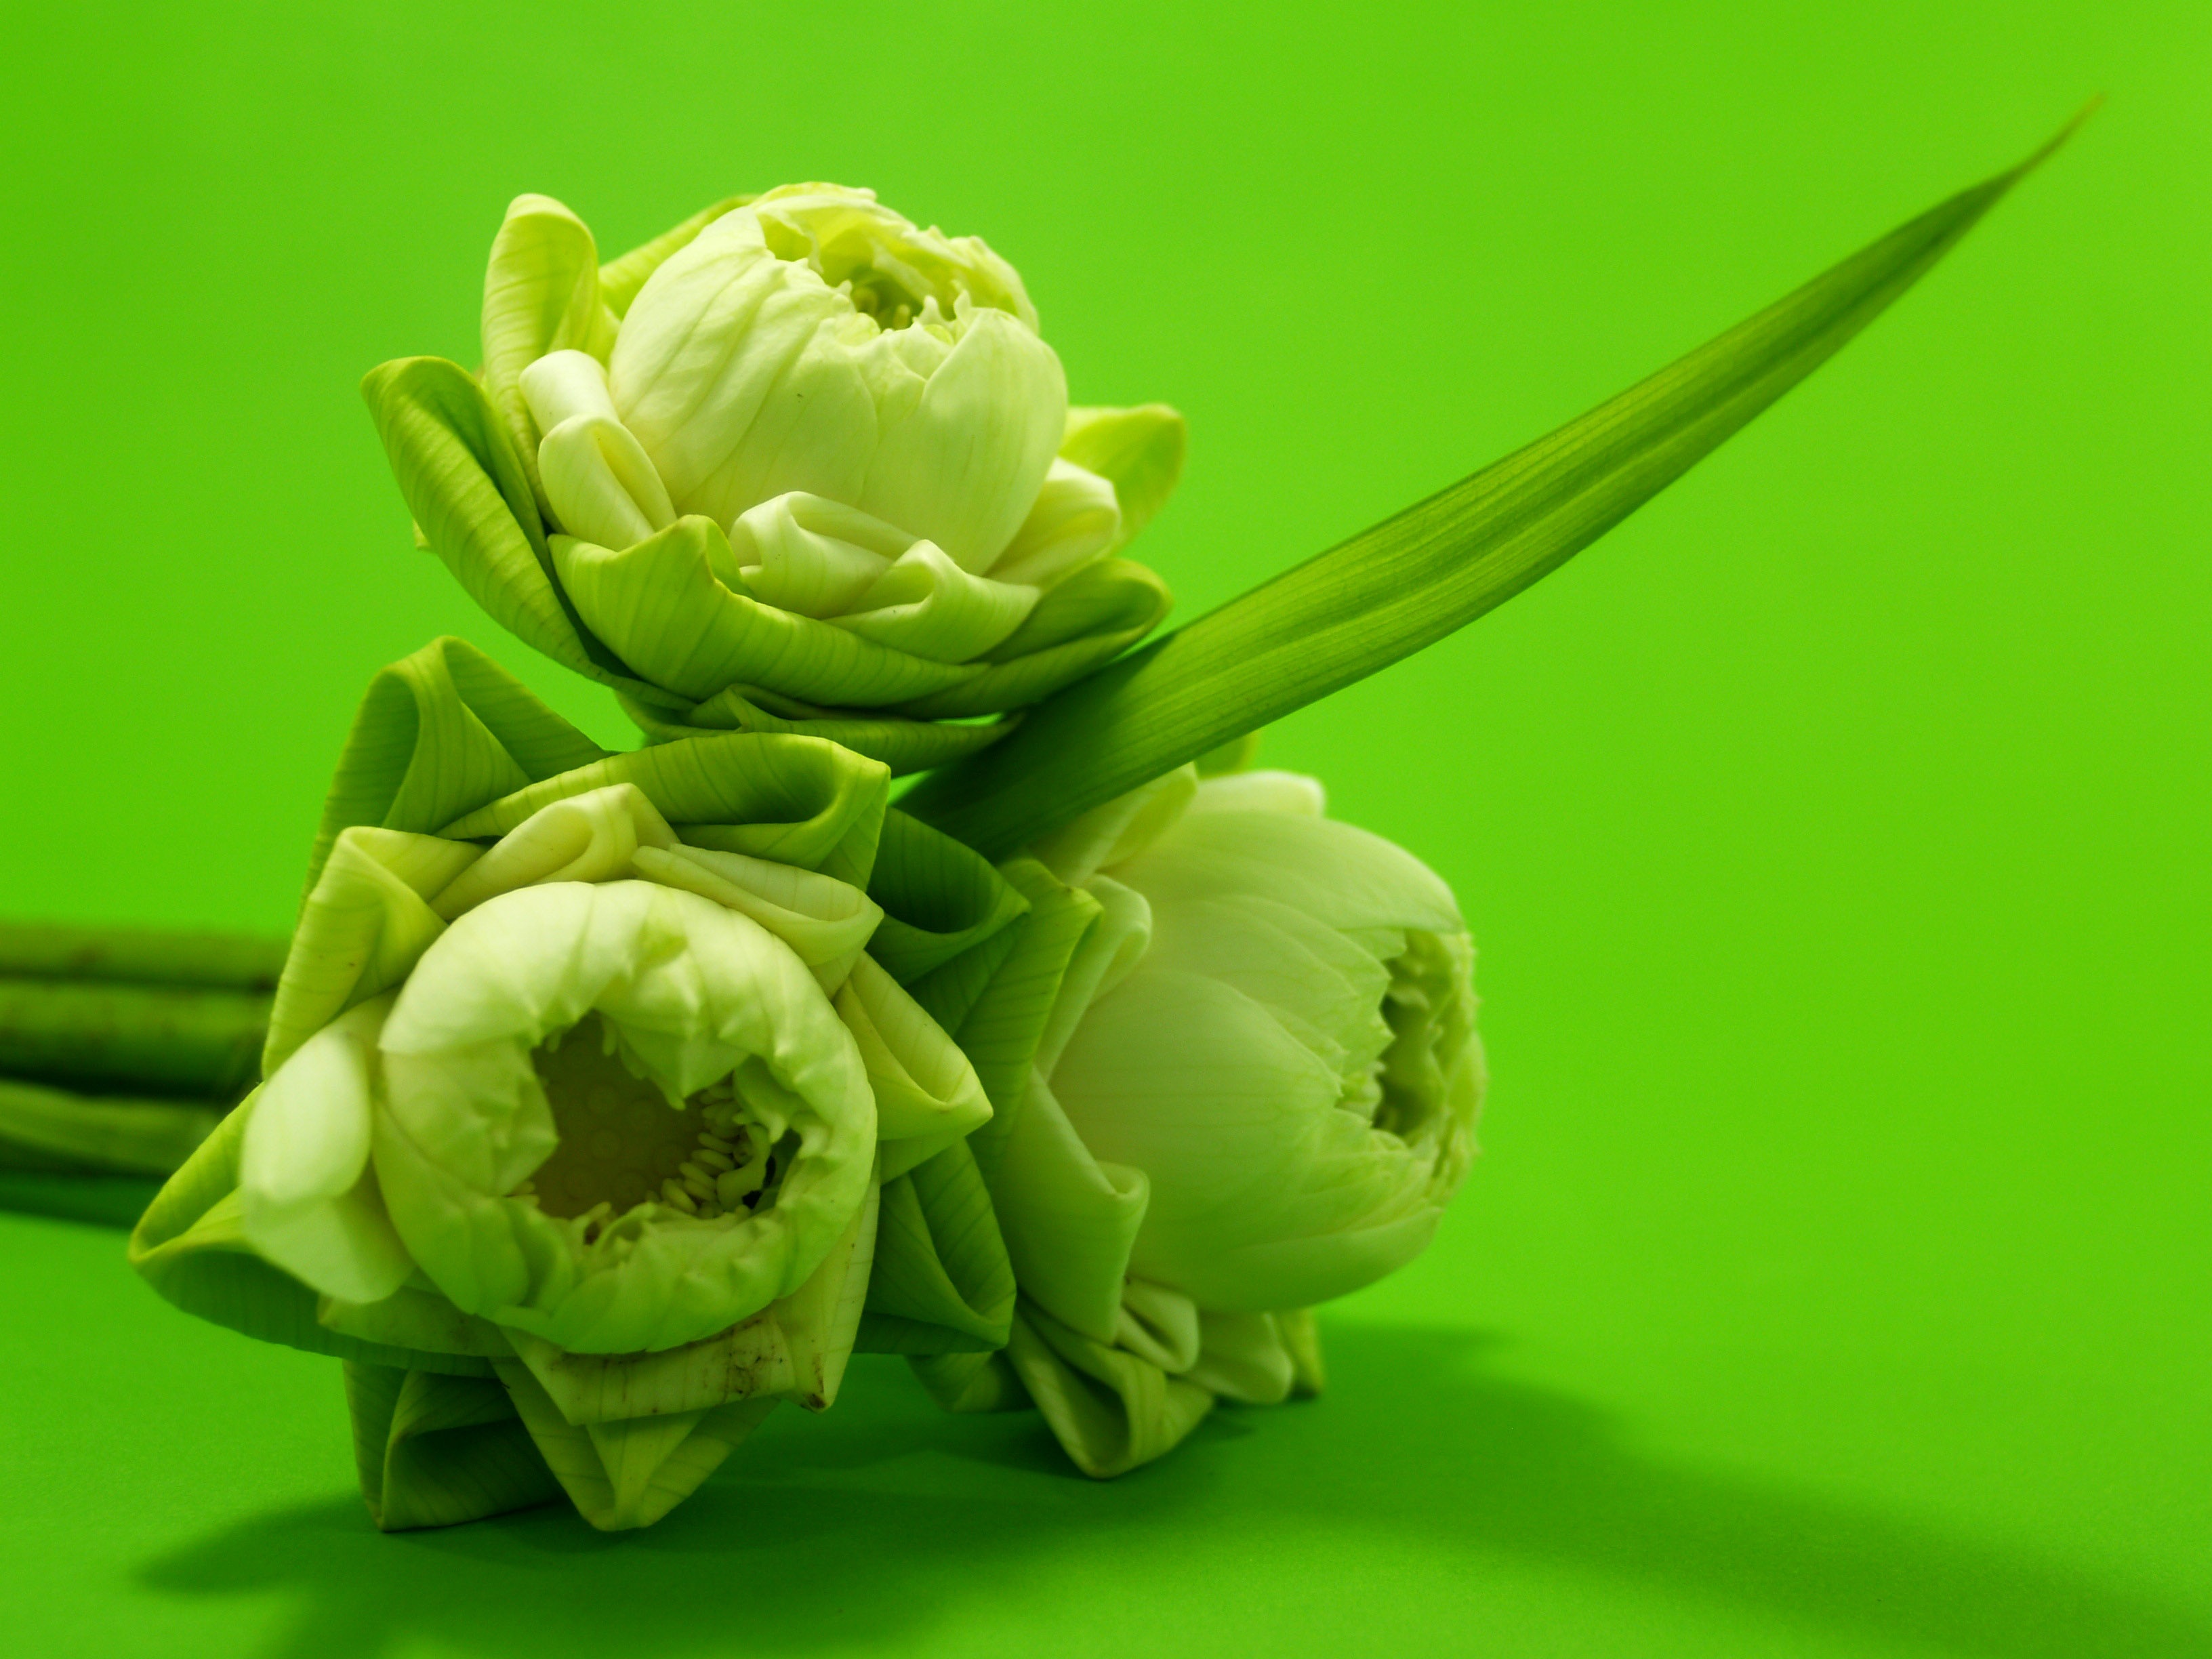
water, nature, blossom, plant, white, warm, leaf, flower, petal, floral, pool, spark, asian, vase, decoration, pollen, food, spring, green, relax, produce, vegetable, tropical, natural, space, meditate, asia, botany, blooming, aquatic, yellow, pink, decor, flora, botanical, florist, ornament, decorative, bright, lotus, zoom, culture, beautiful, worship, fold, lilly, bud, oriental, floristry, selective, decorate, macro photography, flowering plant, daisy family, flower bouquet, embellish, plant stem, land plant